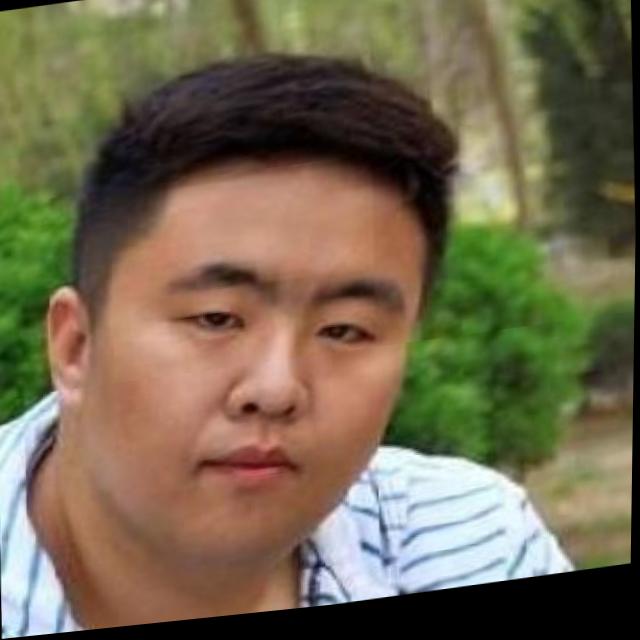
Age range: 21-44